Ynglinga saga

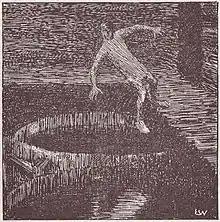
Fjolne's death by Erik Werenskiold

Frey's son Fjolne inherits the power and peacefully rules over the Swedes until he visits a great celebration in the house of Fredfrode, a ruler of Leidre. There Fjolne accidentally falls into a big vessel with mead and drowns himself.